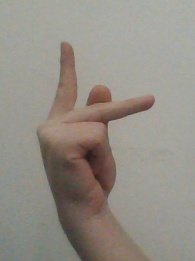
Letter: dha